John Cockburn (Australian politician)

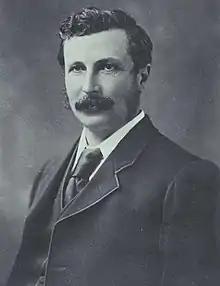
Cockburn at the 1898 Australasian Federal Convention in Melbourne.

He was active in the planning of Federation, including representing South Australia at the Australasian Federal Conference of 1890, the National Australasian Convention of 1891, and, most importantly, the Australasian Federal Convention of 1897–8. At the Convention he had the equal best attendance record of the fifty or so delegates, but almost as often as not was on the losing side in its votes, reflecting in part his independence of faction.